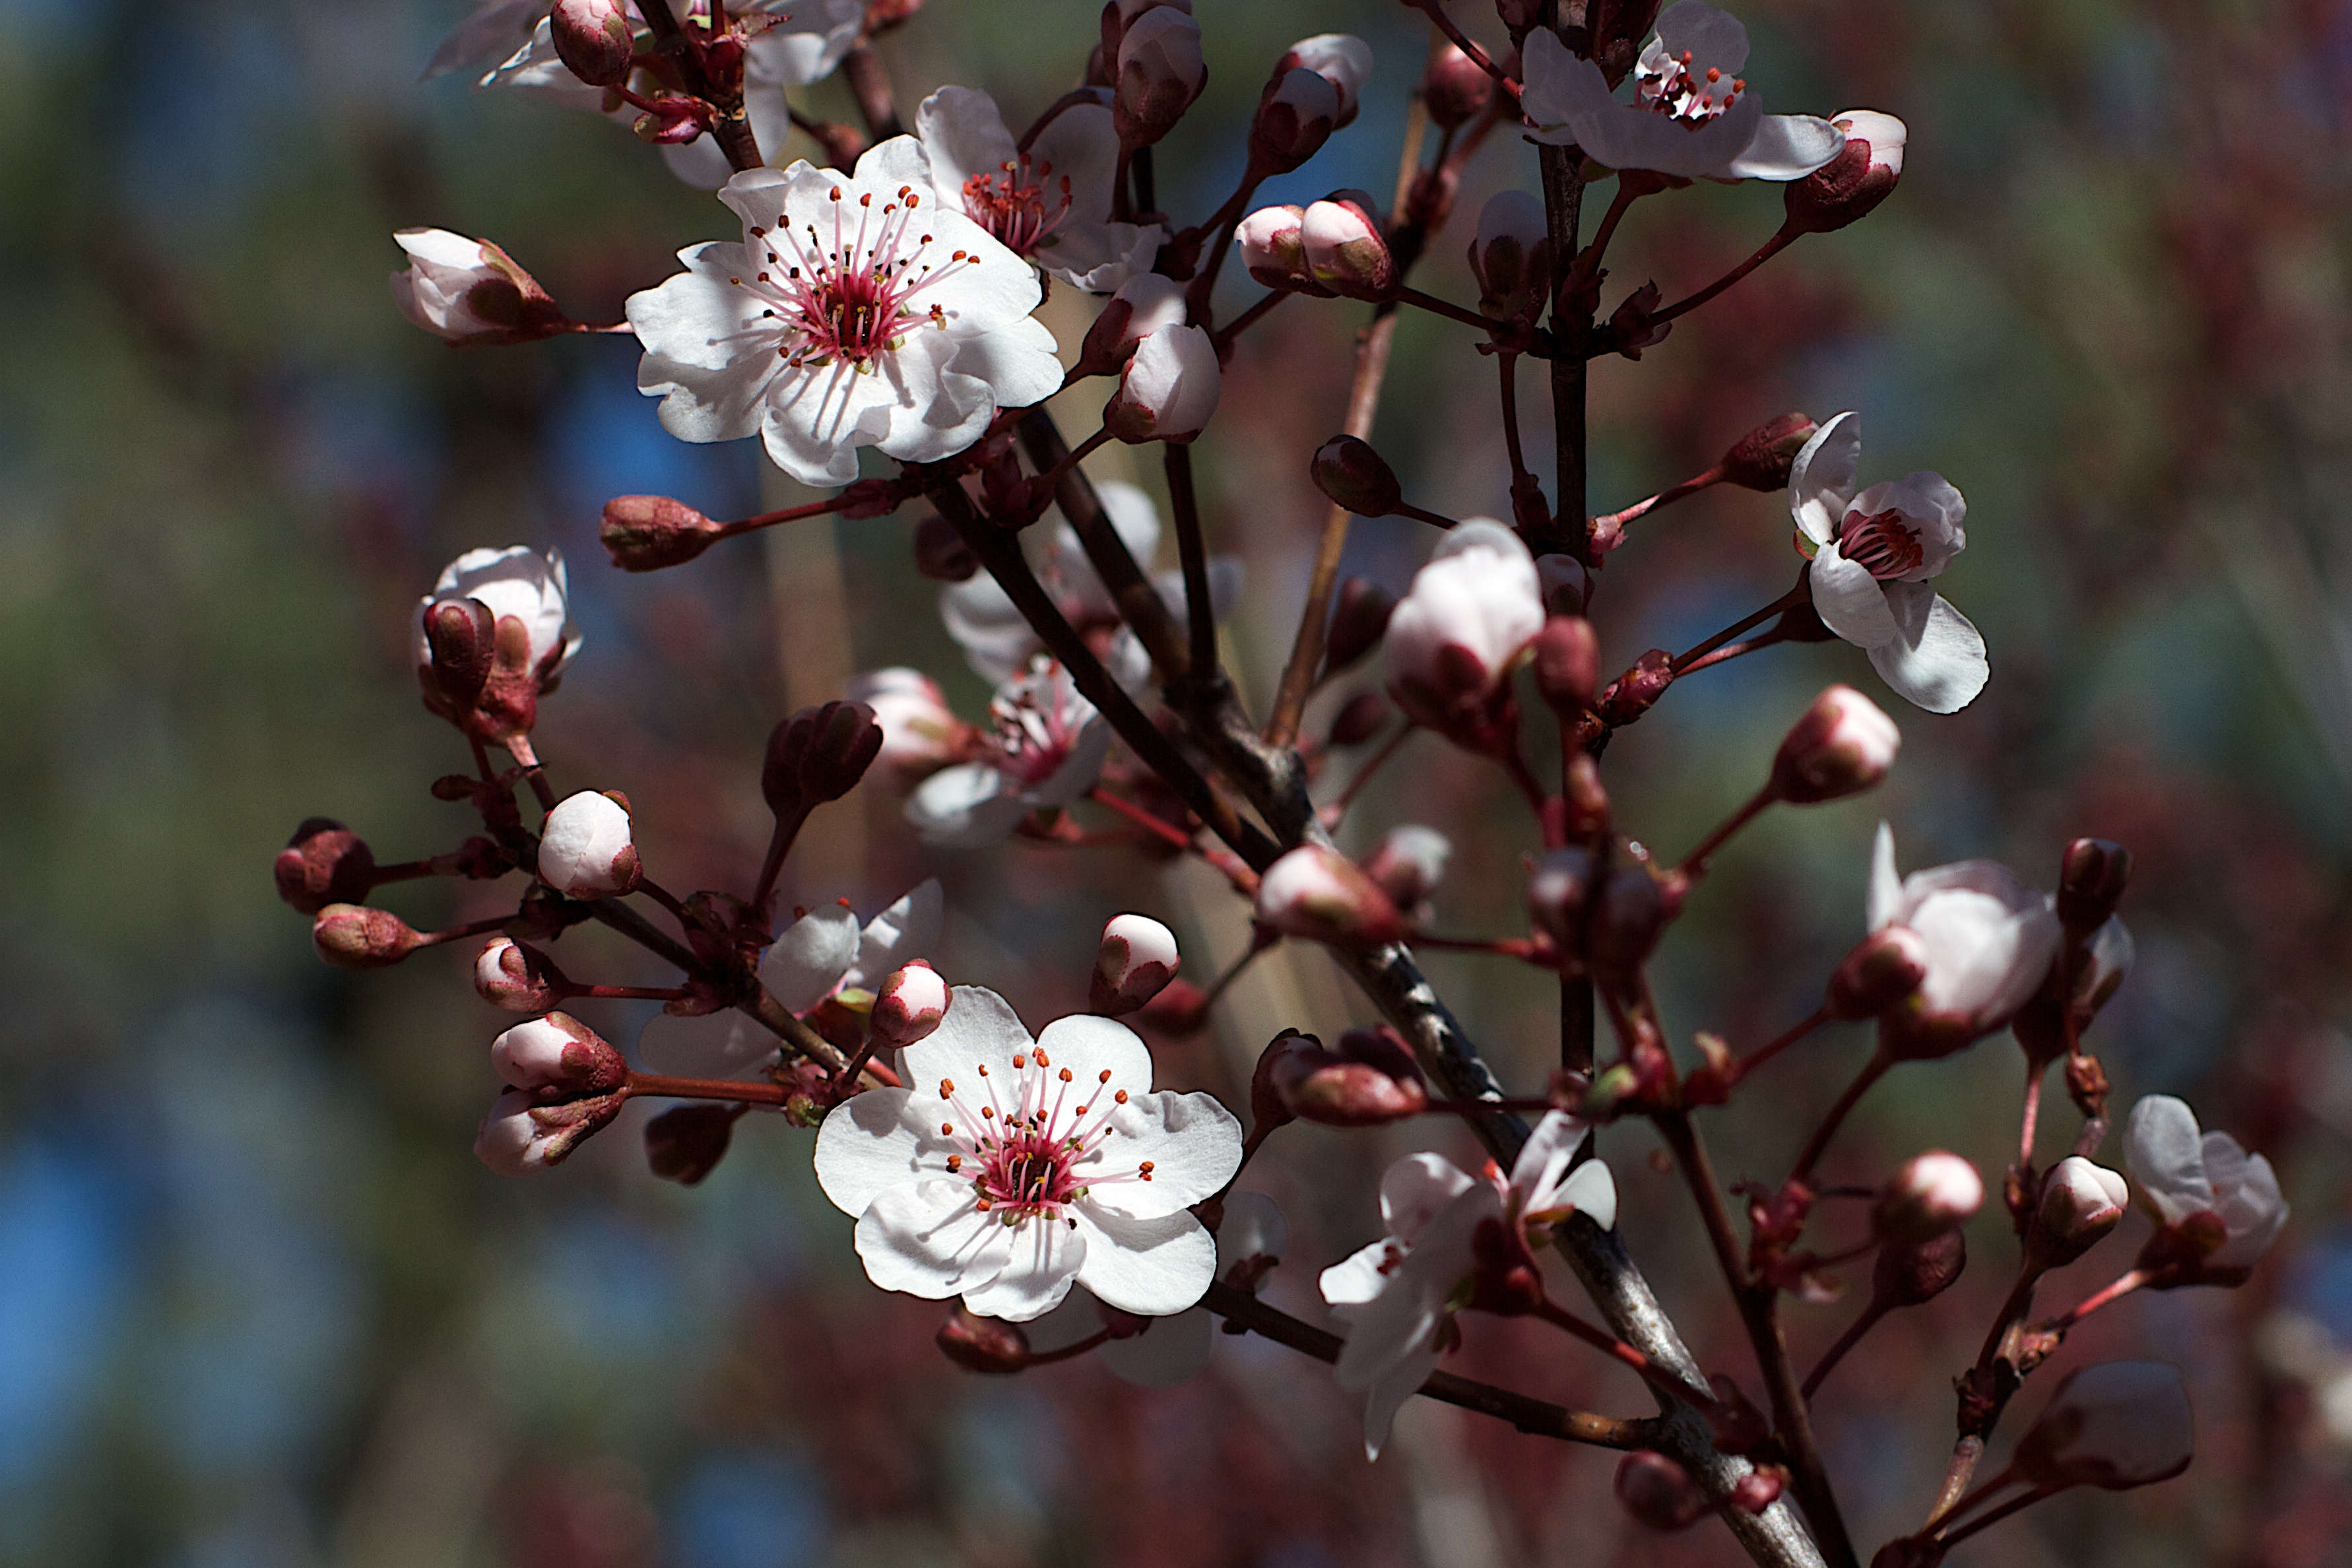
tree, branch, blossom, plant, fruit, flower, food, spring, produce, botany, flora, season, twig, shrub, macro photography, flowering plant, land plant